Star Citizen

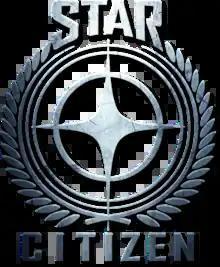

Star Citizen is a multiplayer, space trading and combat simulation video game currently under development by Cloud Imperium Games for Windows. An extended retry of unrealized plans for "Freelancer" (2003), "Star Citizen" is led by director Chris Roberts. The game was announced in 2012 and was followed by a successful Kickstarter campaign which drew over US$2 million. However, after more than a decade in development, no projected date for the end of early access in "Star Citizen" is currently given.